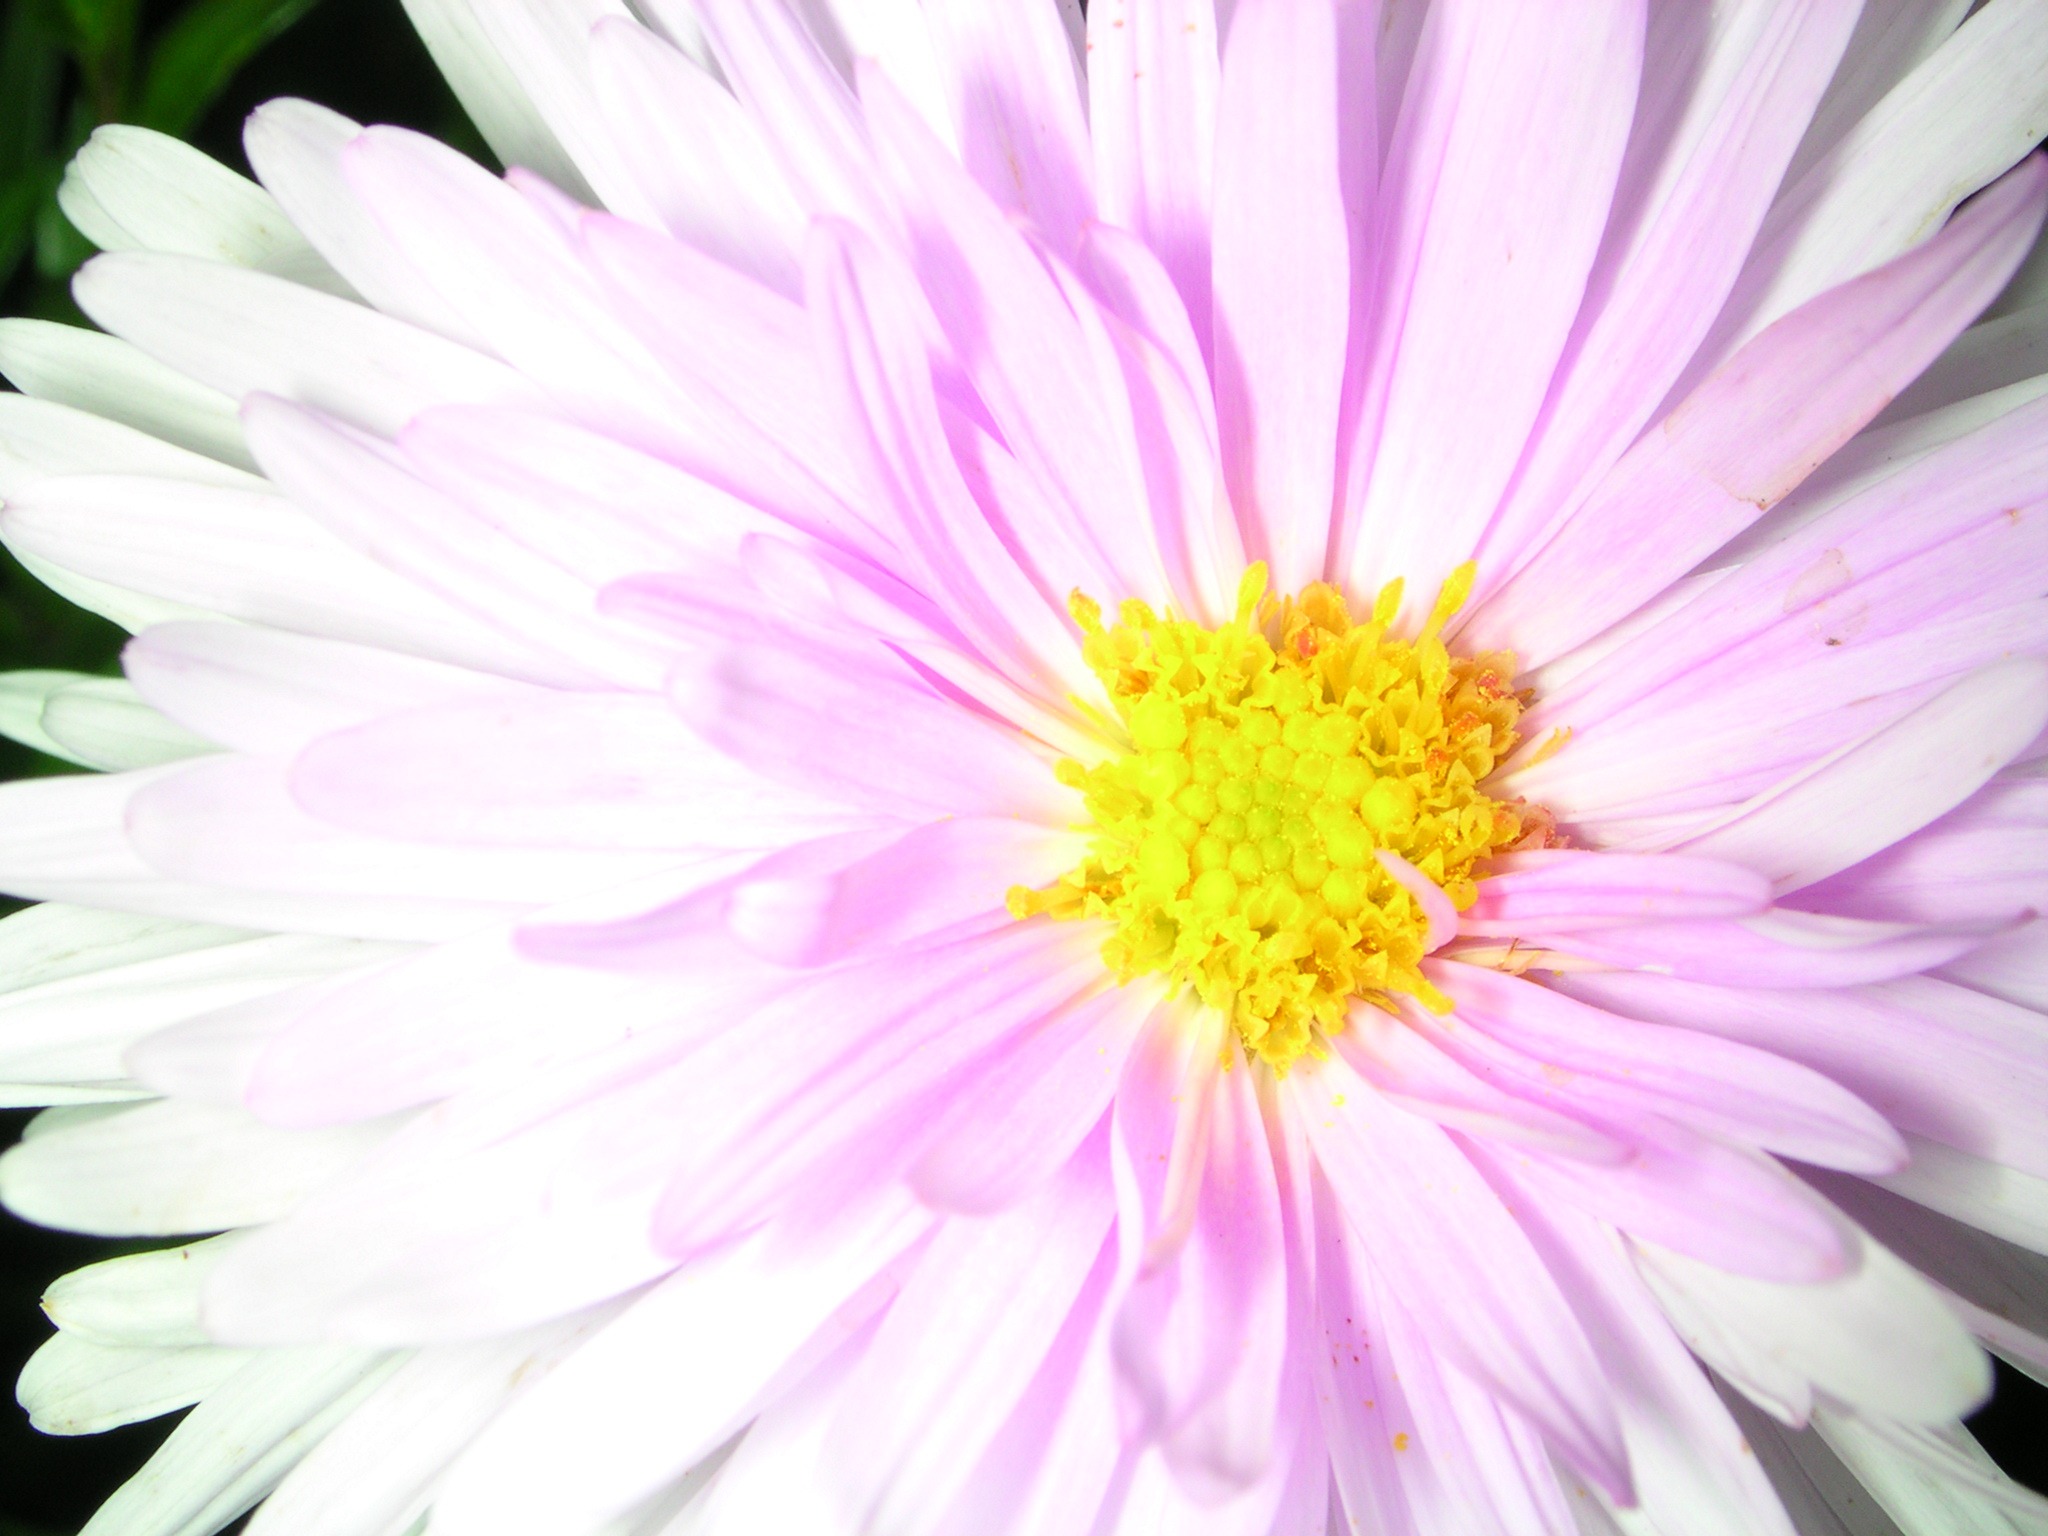
nature, plant, white, flower, petal, daisy, macro, pink, flora, close up, aster, macro photography, flowering plant, daisy family, annual plant, plant stem, land plant, chrysanths